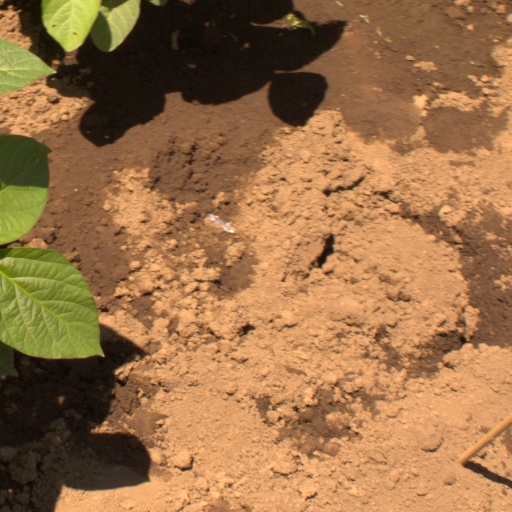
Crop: soybean